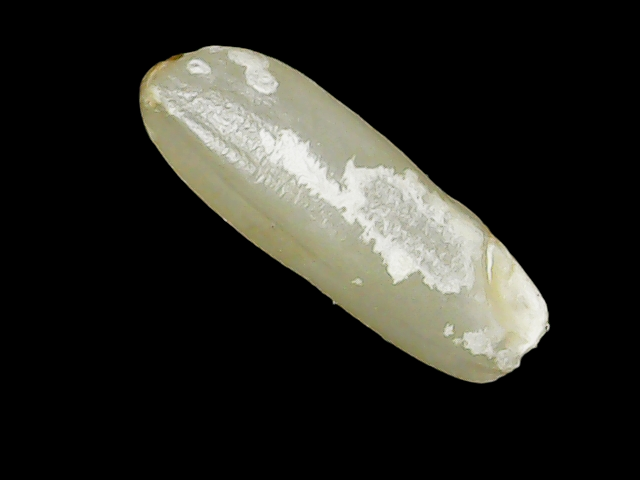
Rice variety: Binadhan23